Rosewood Bangkok

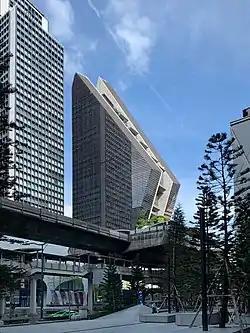
Rosewood Bangkok as seen from the front entrance of the Park Ventures

Rosewood Bangkok is a luxury hotel within Bangkok's central business district along Ploenchit Road, managed by Rosewood Hotels & Resorts. The hotel features 158 guestrooms, three restaurants, a roof bar and conference rooms. It was designed by Kohn Pedersen Fox with Tandem Architects as executive architect and Celia Chu Design Associates as interior designer. The building provides direct access to the adjacent Phloen Chit BTS station.